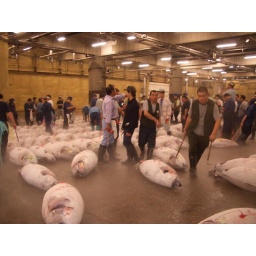
fish market action in tokyo